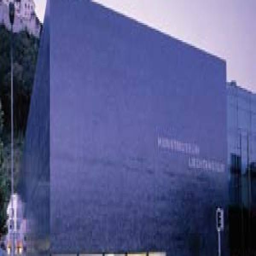
Kunstmuseum Liechtenstein